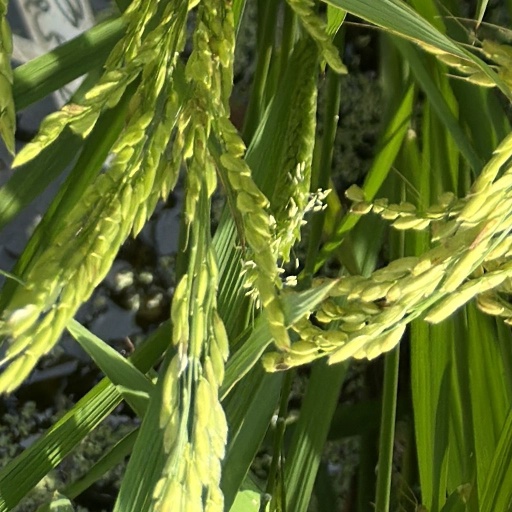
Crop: rice